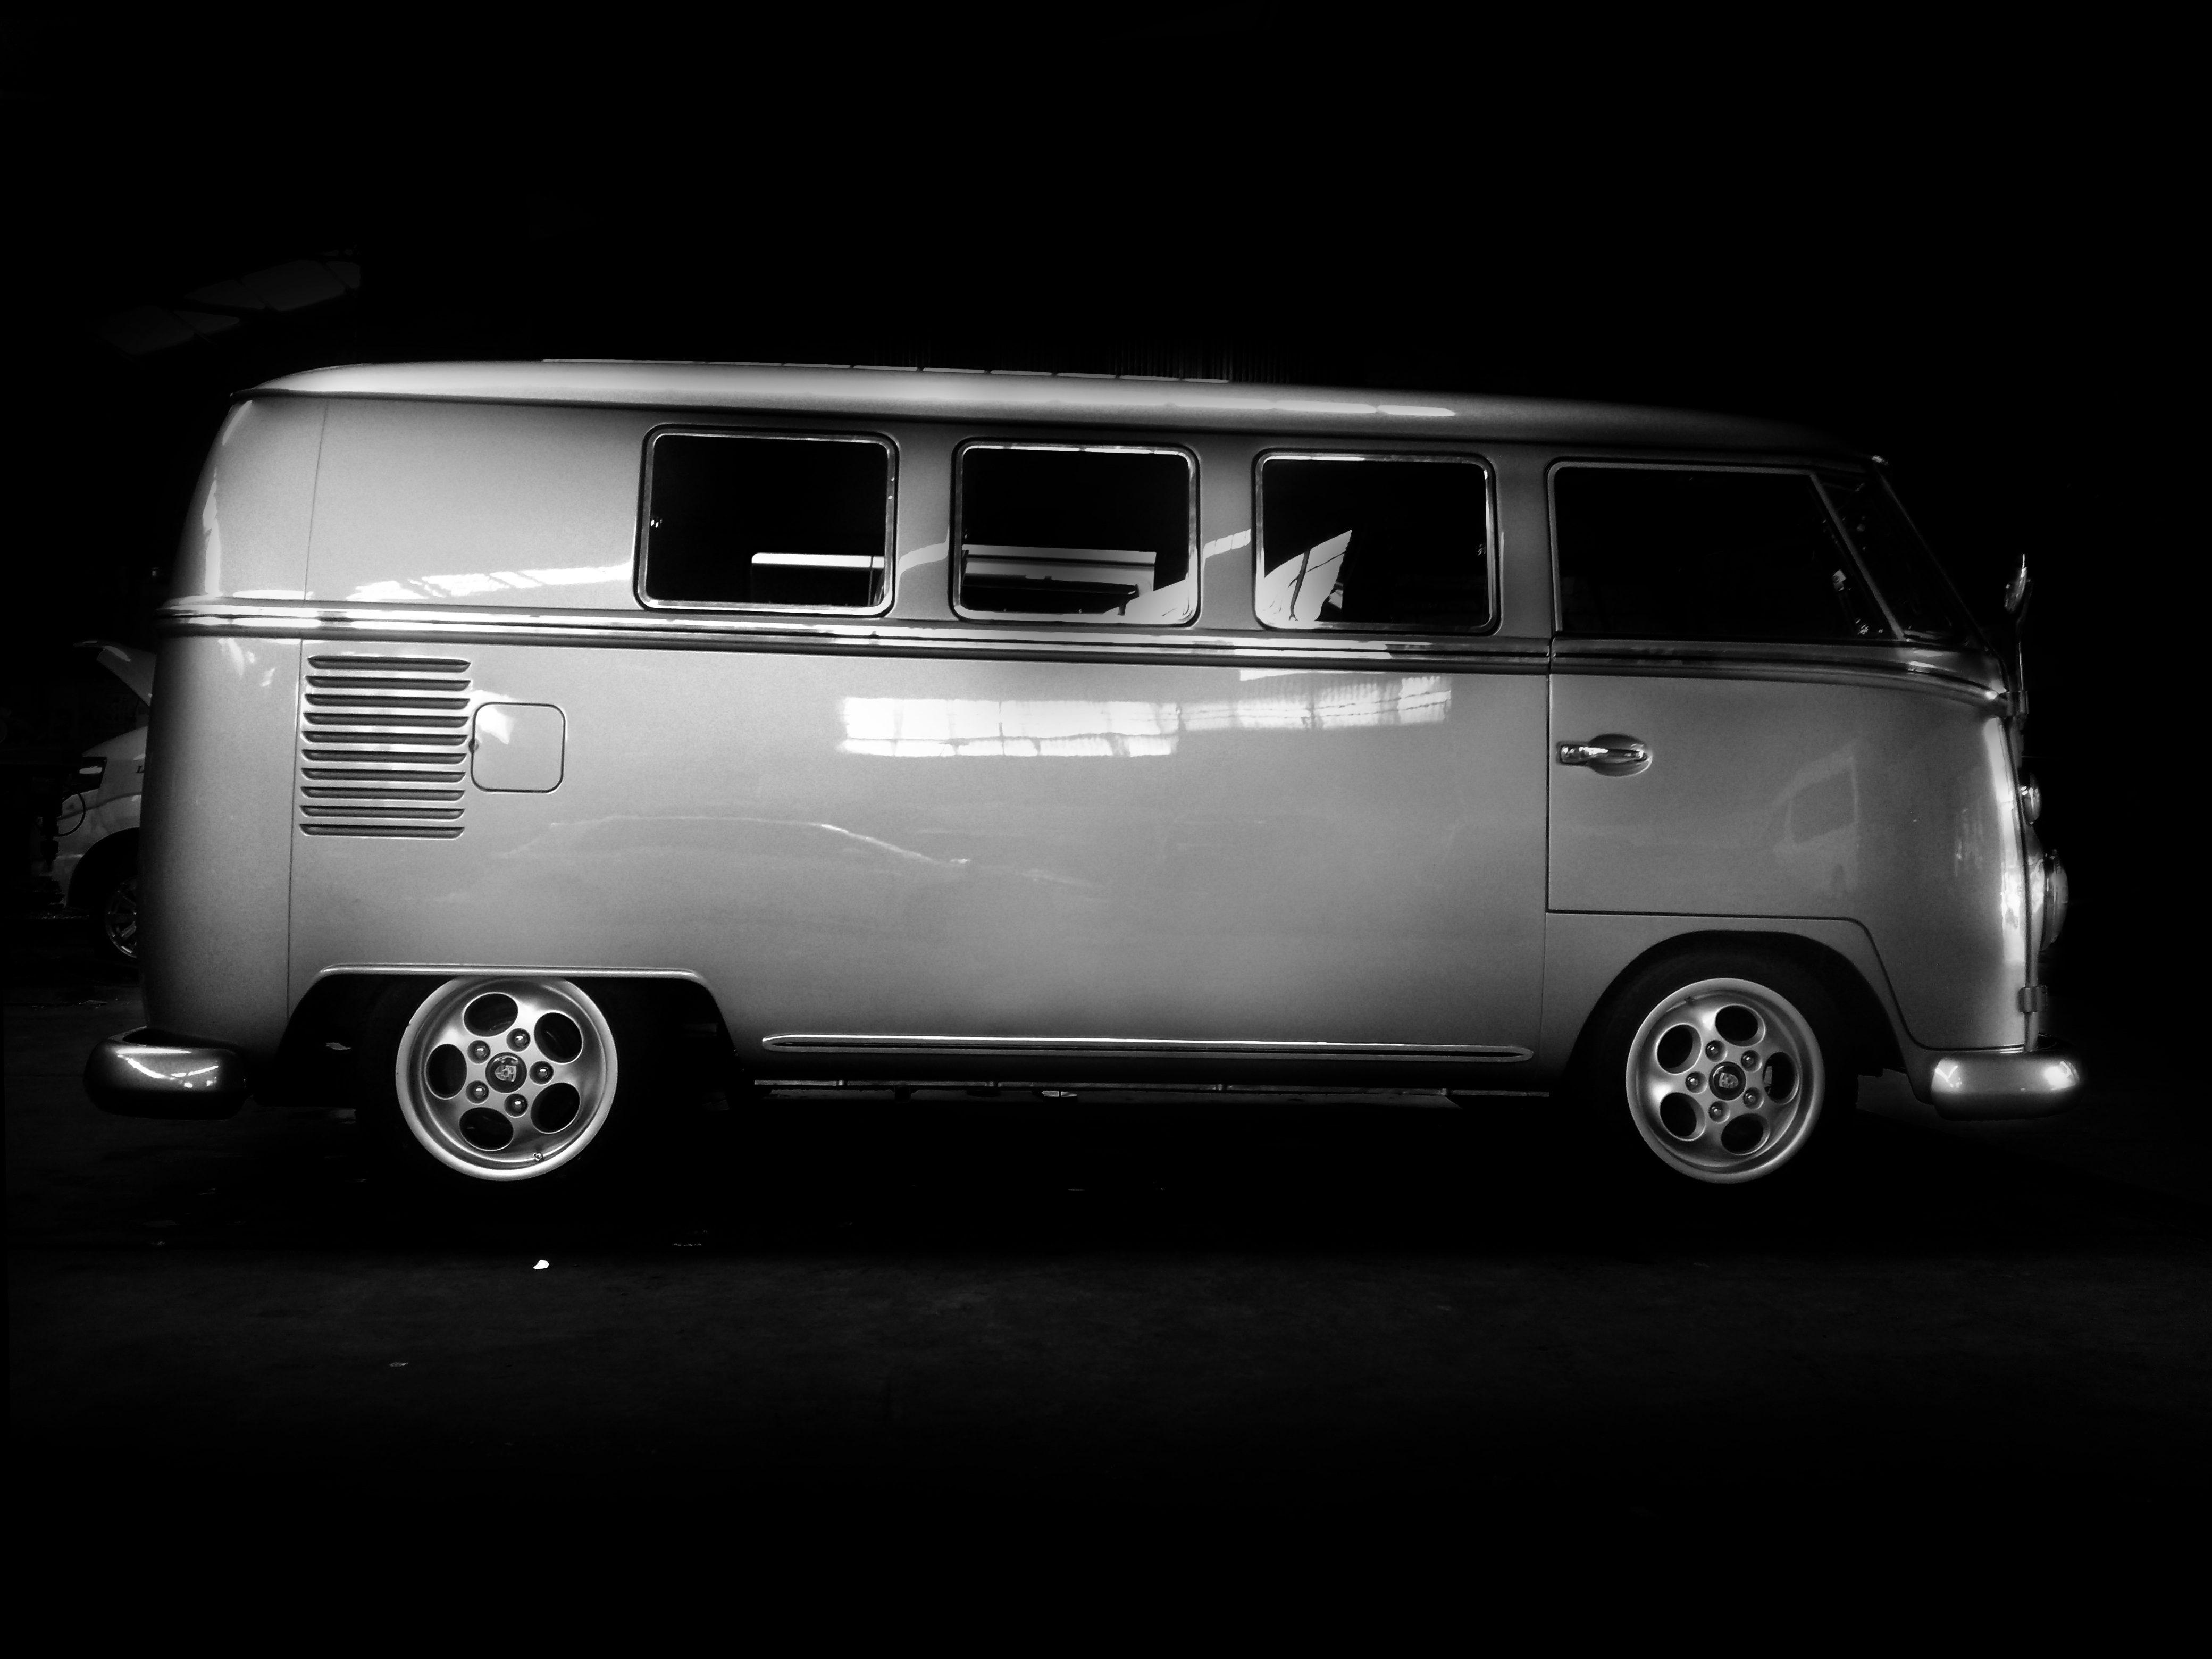
car, volkswagen, van, vehicle, bumper, classic, minivan, model car, land vehicle, wolkswagen, wolksworks, volkswagen type 2, automobile make, automotive exterior, compact car, automotive design, luxury vehicle